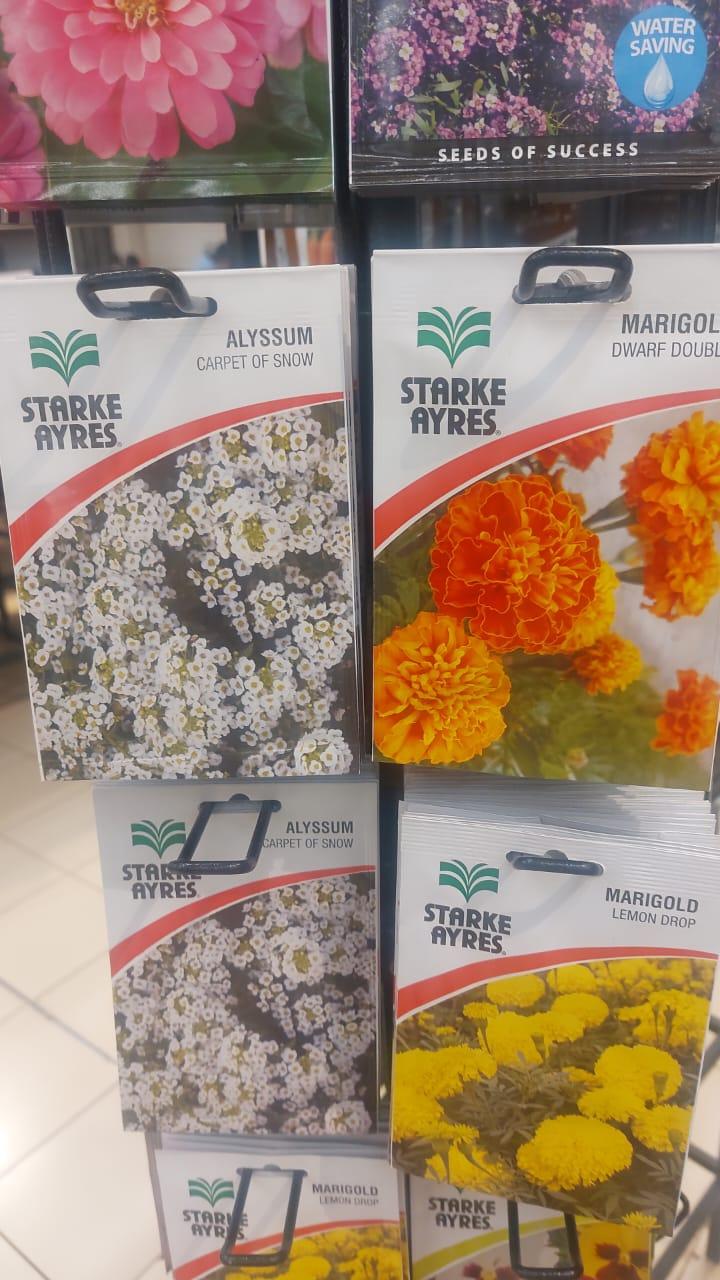
Mbegu za maua zenye rangi ya njano, chungwa, nyeupe na zambarau zimewekwa kwenye vifungashio tayari kwa ajili ya kuuzwa na kuning'inizwa dukani.